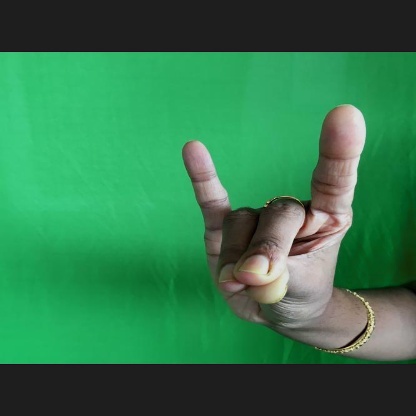
Mudra: Simhamukham